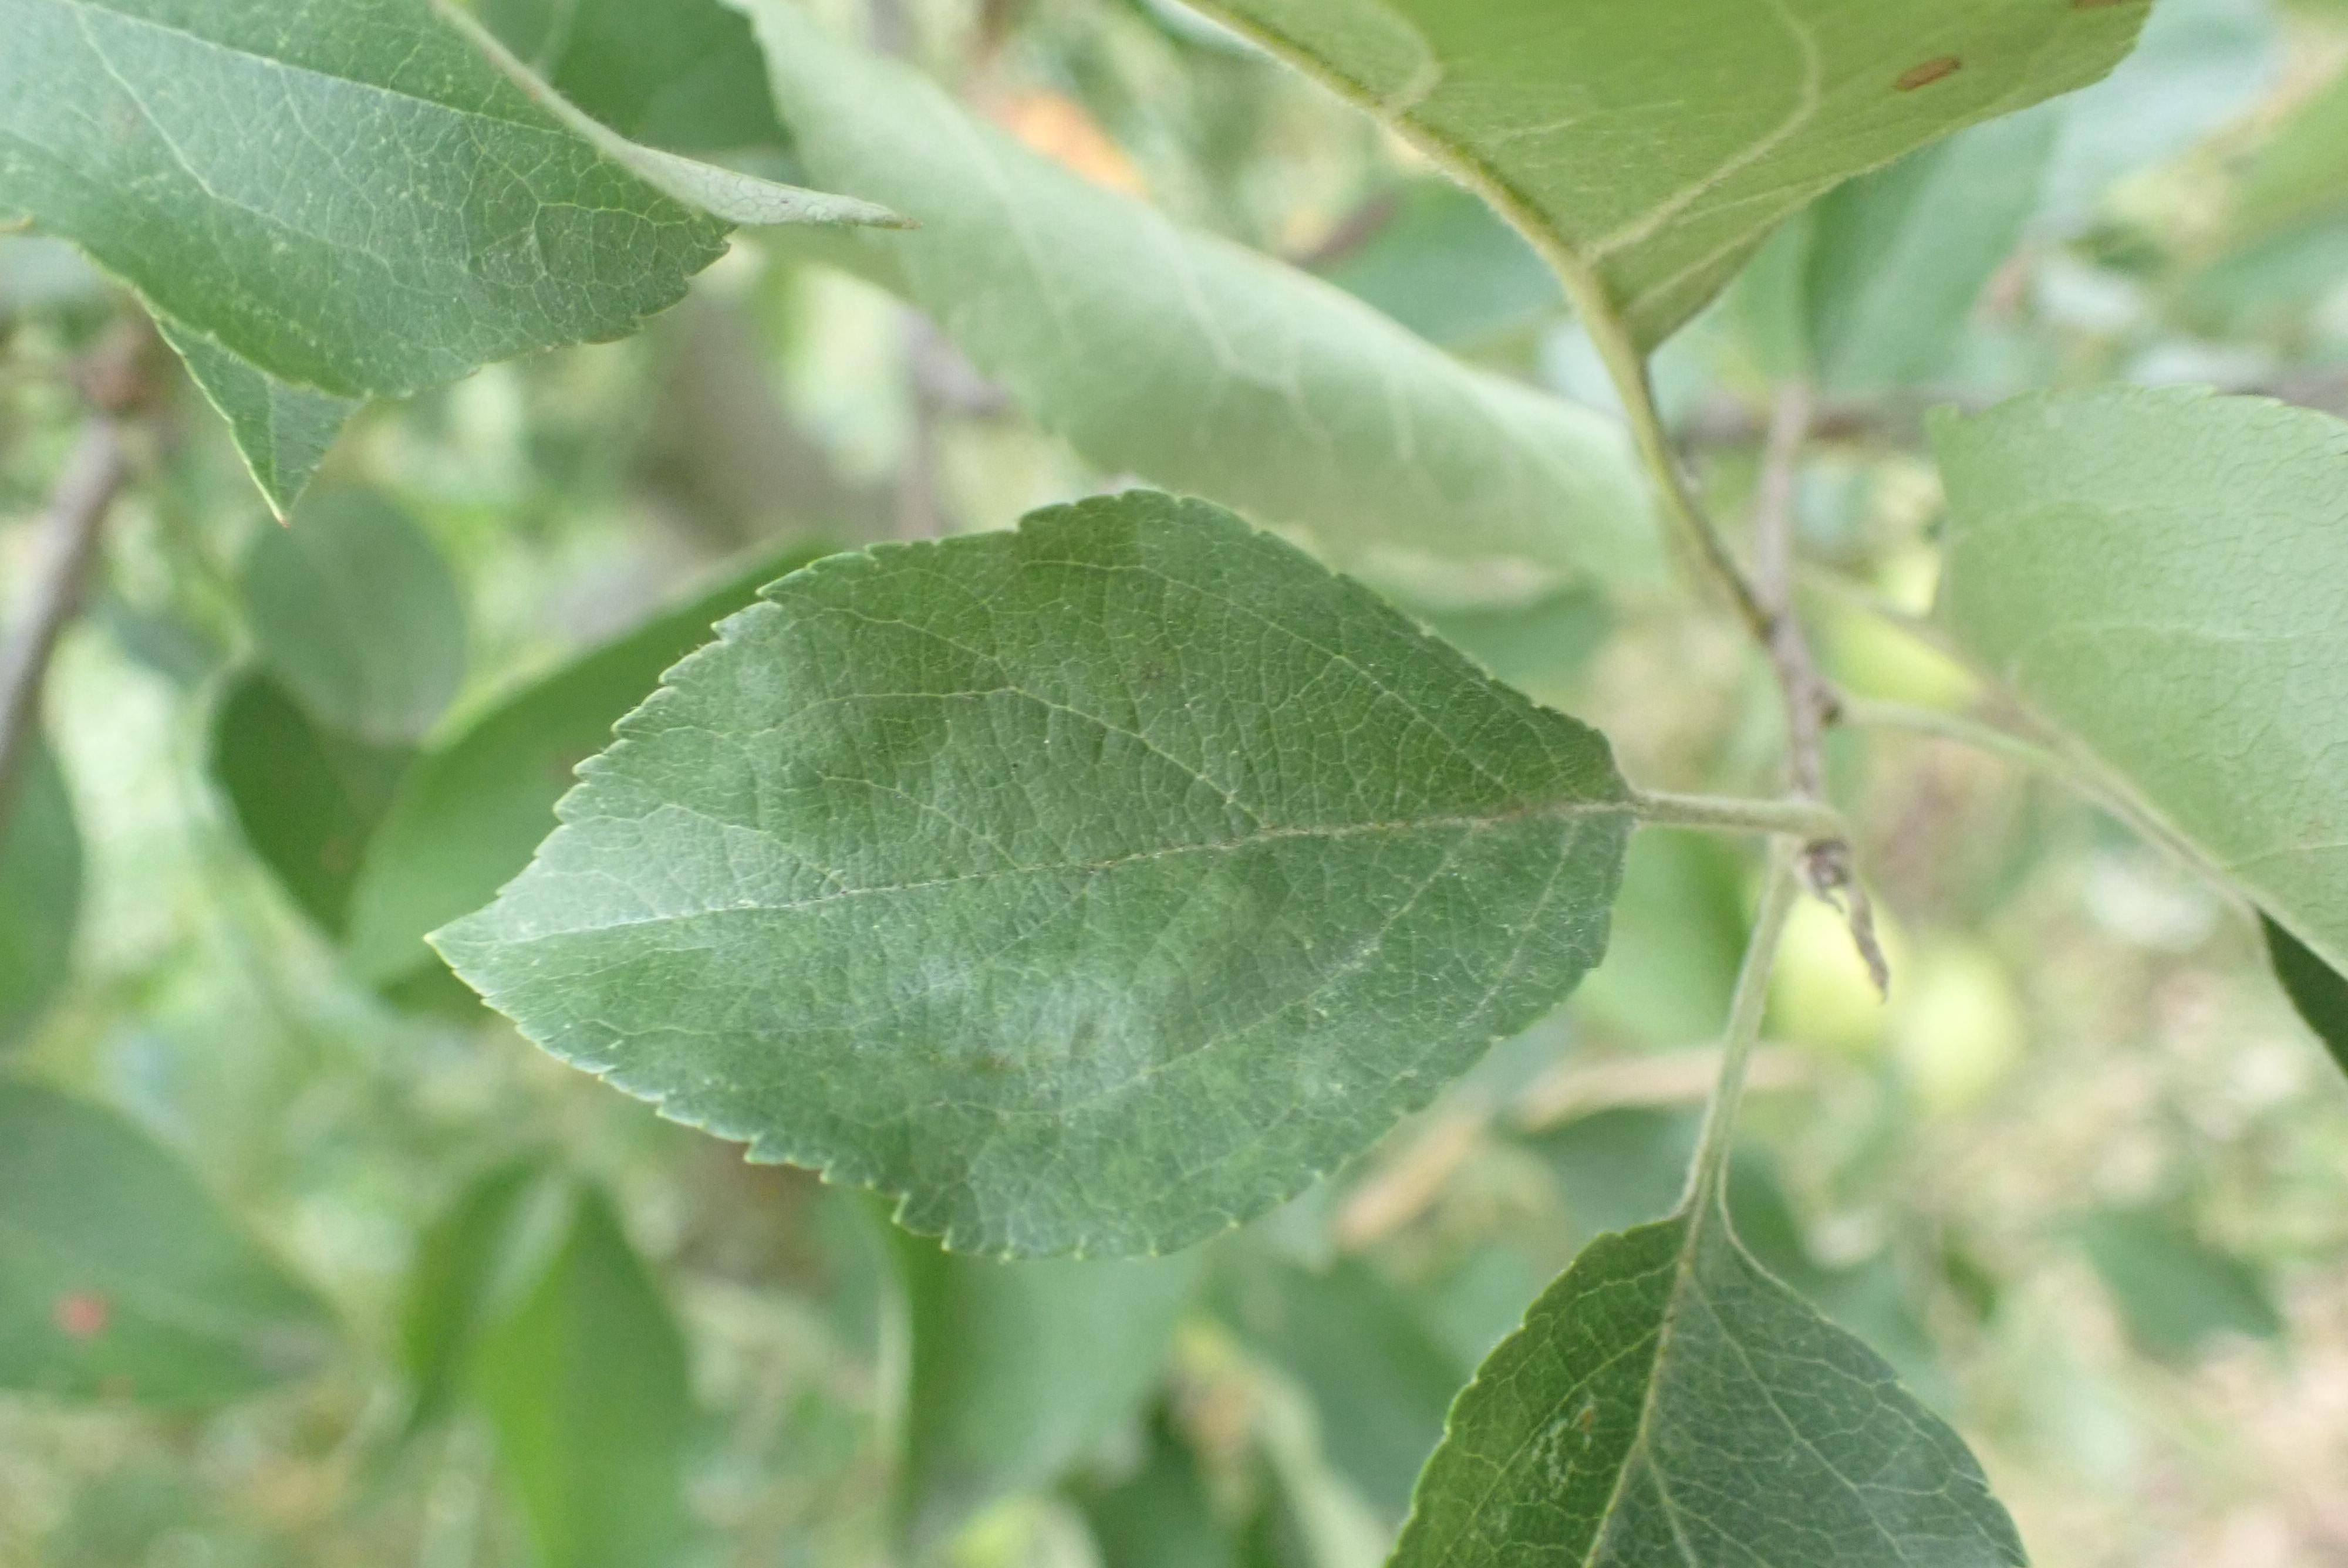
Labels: powdery_mildew